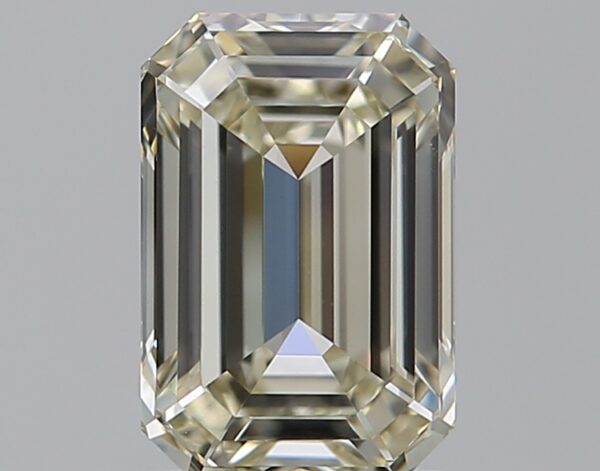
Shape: emerald
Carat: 1.51
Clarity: VVS1
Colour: N
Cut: EX
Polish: EX
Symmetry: EX
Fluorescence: N
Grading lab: GIA
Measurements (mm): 8 x 5.34 x 3.49